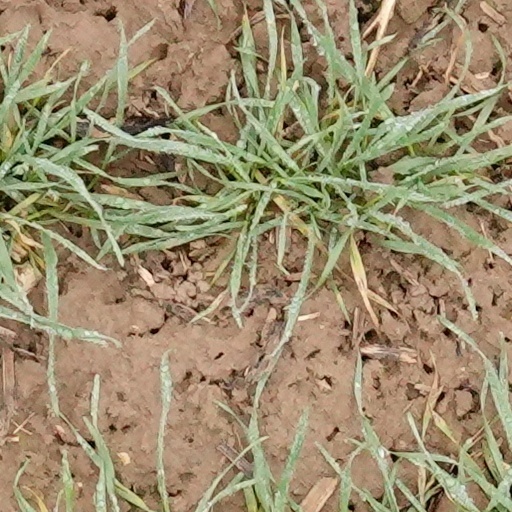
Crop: wheat